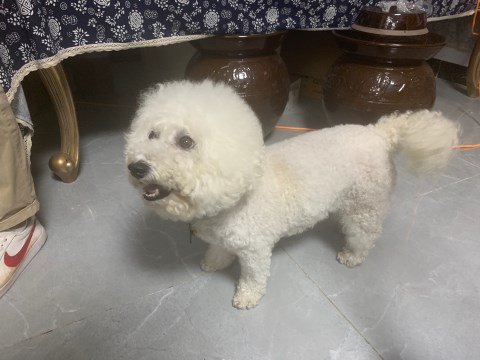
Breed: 3083-n000117-Bichon_Frise